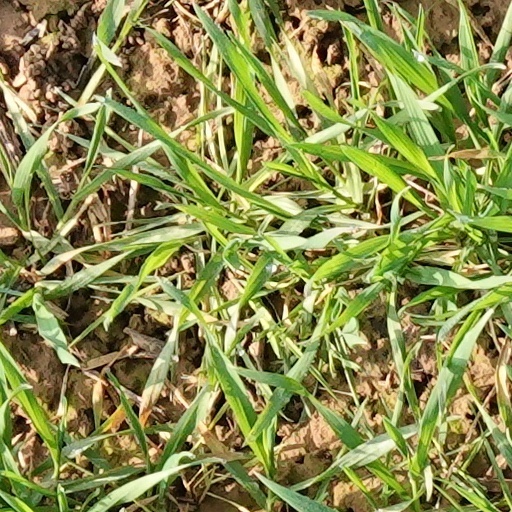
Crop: wheat